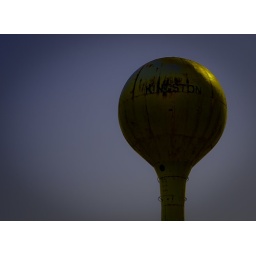
The old Kingston water tower in Kokomowith some Lightroom processing